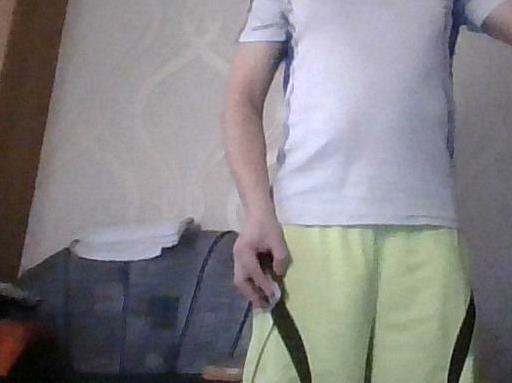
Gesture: no_gesture